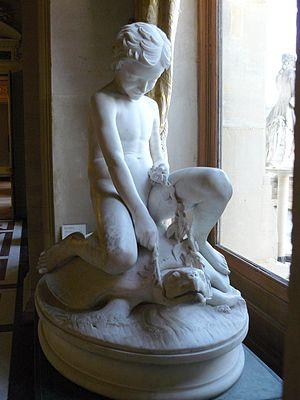
Commandé par le ministère d'État pour la cour du Louvre en 1849, ce marbre, exposé en 1868 au musée du Luxembourg, est catalogué dès 1863 dans l'escalier du ministère au Louvre. Il est resté dans les lieux, affecté au ministère d'État, au ministère des finances et enfin au Musée du Louvre. (Cartel d'exposition)
Pierre Hébert, né le 31 octobre 1804 à Villabé et mort le 16 septembre 1869 à Paris, est un sculpteur français.